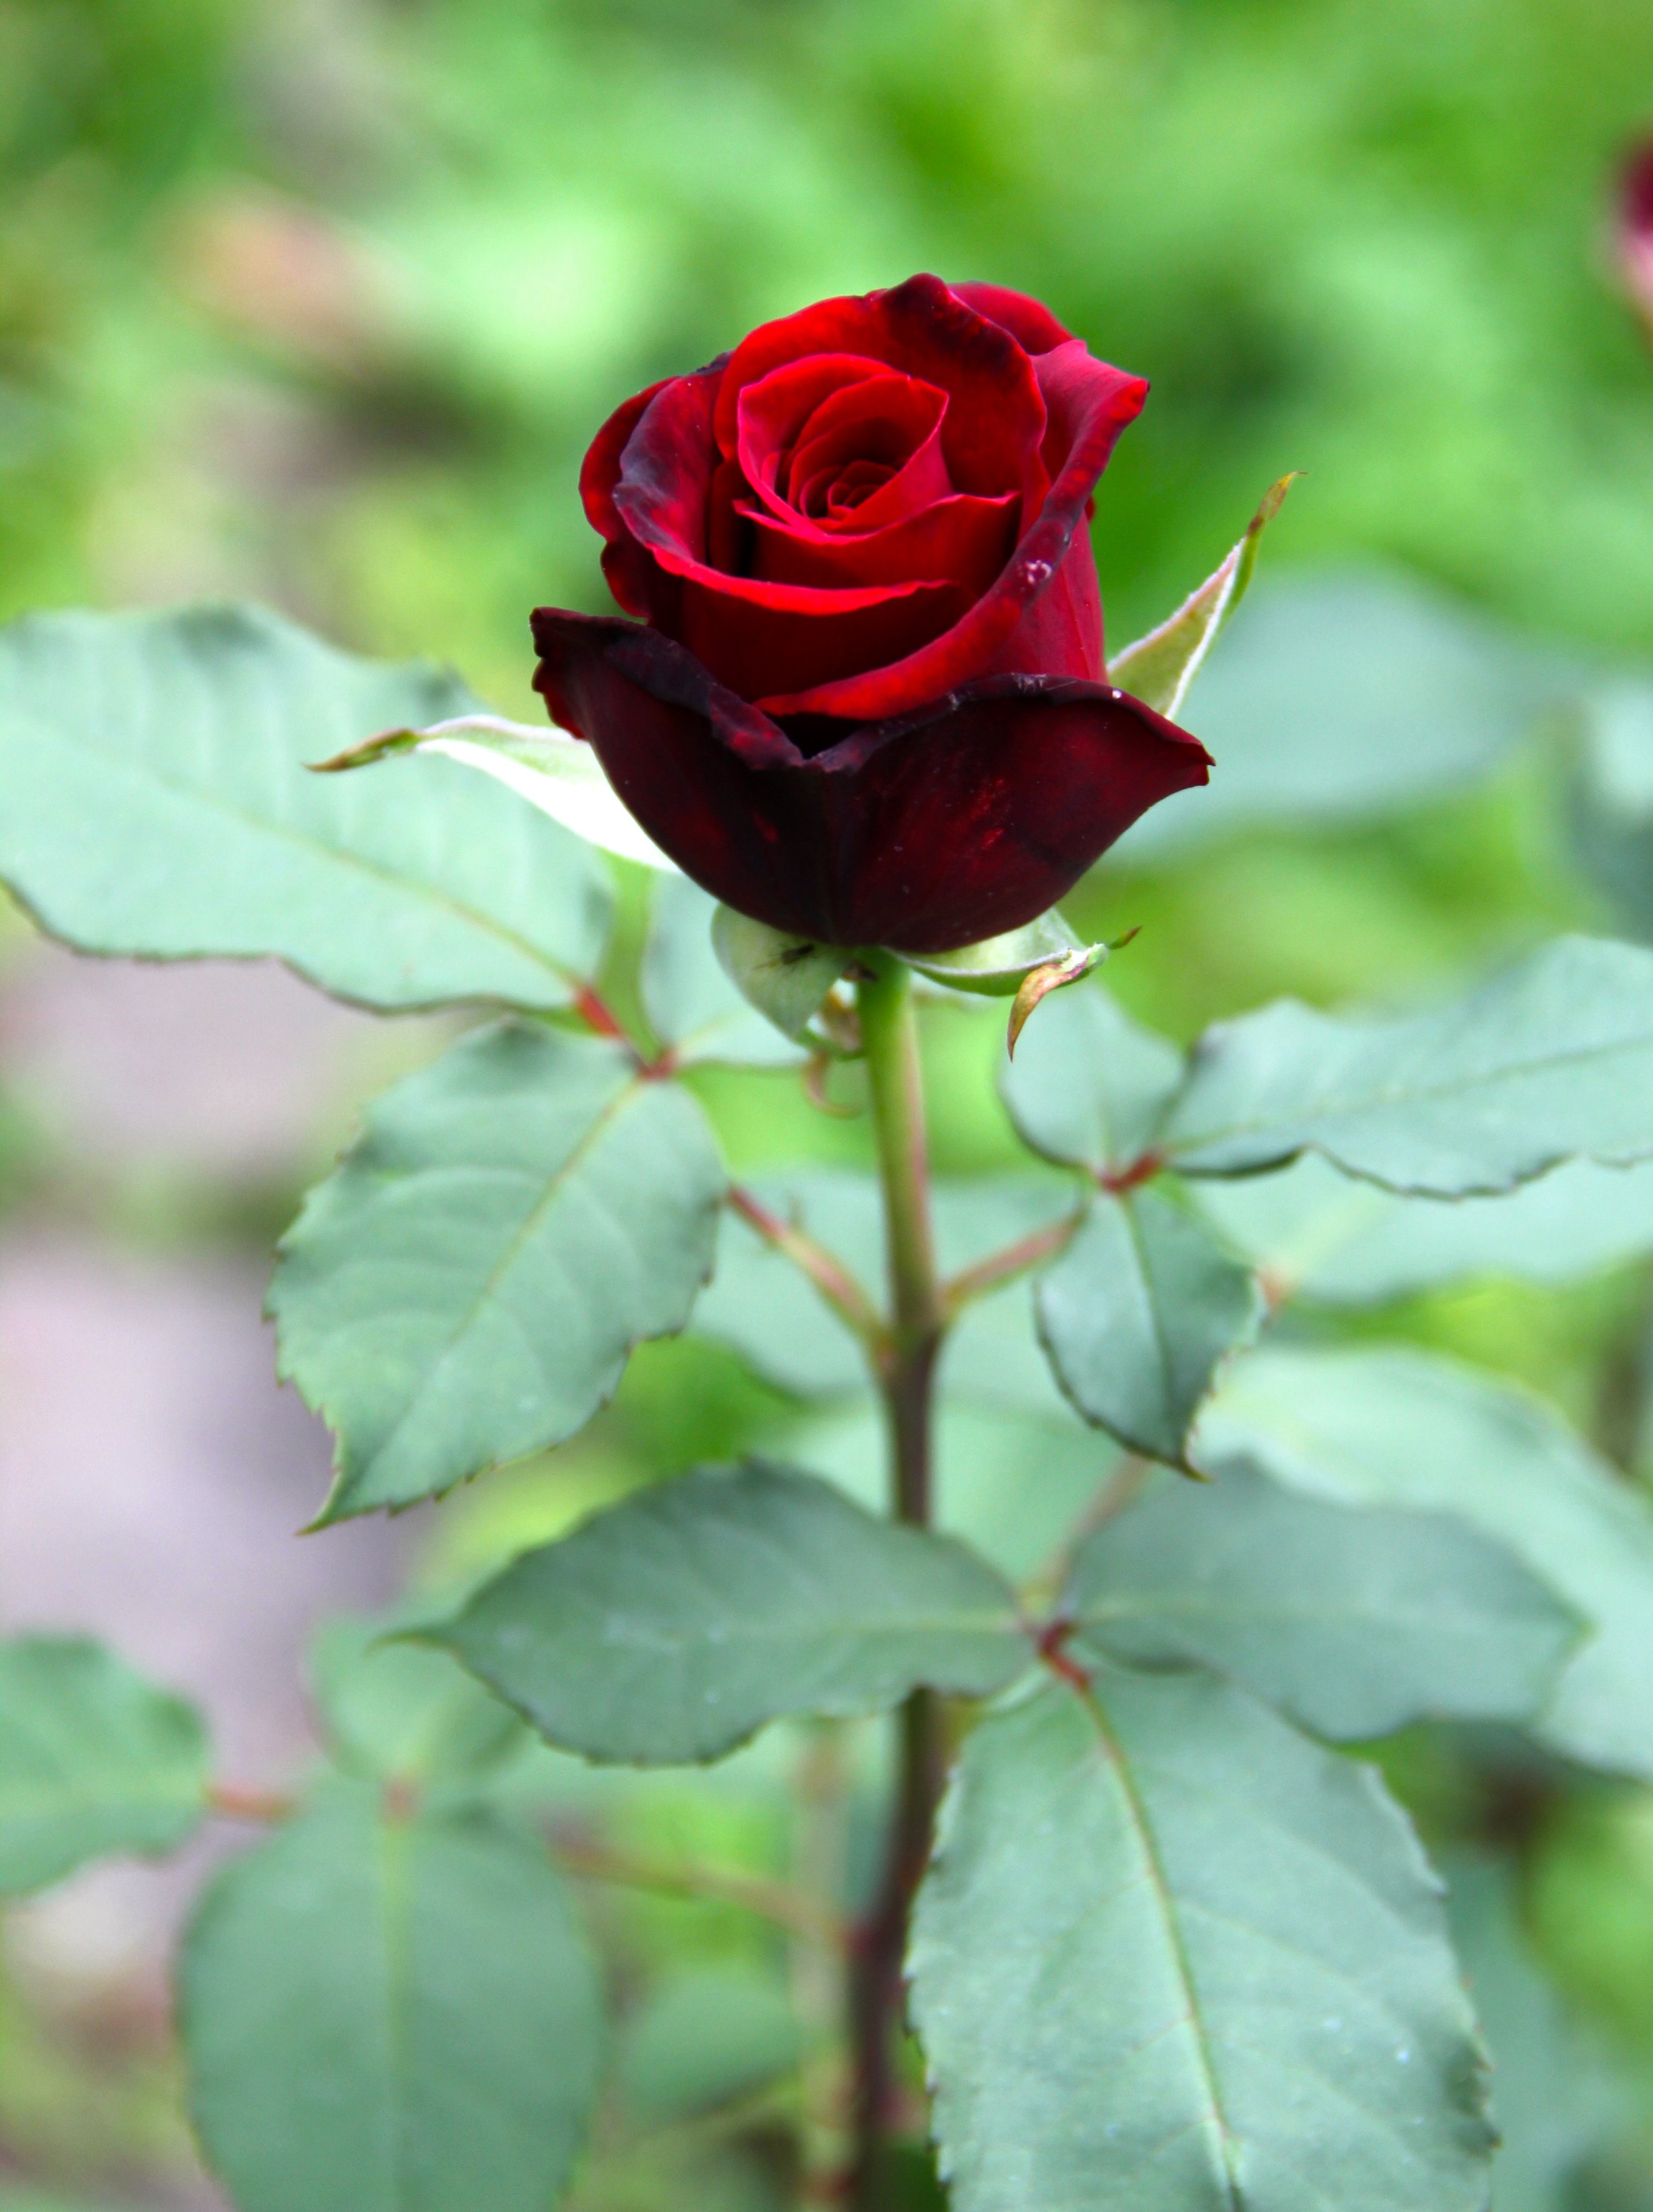
nature, blossom, plant, leaf, flower, petal, bloom, rose, green, red, botany, flora, macro photography, flowering plant, garden roses, rose family, plant stem, land plant, rose order